Skum Rocks!

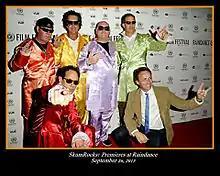
Skum Rocks! premieres at Raindance Film Festival September 2013

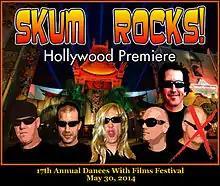
Skum Rocks! premieres in Hollywood at Dances With Films Festival in May 2014

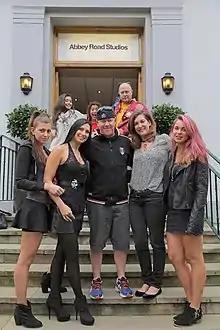
Skum Records at Abbey Road Studios in September 2013

"Skum Rocks!" consists of interviews with band members along with commentary from celebrities, with a format similar to that of the TV series "Behind the Music". Kevin Bacon, Matthew Broderick, Fran Drescher, and Ron Jeremy were the top-billed celebrities featured; others included Steve-O, Brooke Hogan, and Phil Donahue. Jon Stewart, who was in the film, was also on the William & Mary soccer team. He graduated in 1984, whereas the original members of Skum graduated between 1985 and 1987. "Skum Rocks!" was partially funded by Kickstarter.